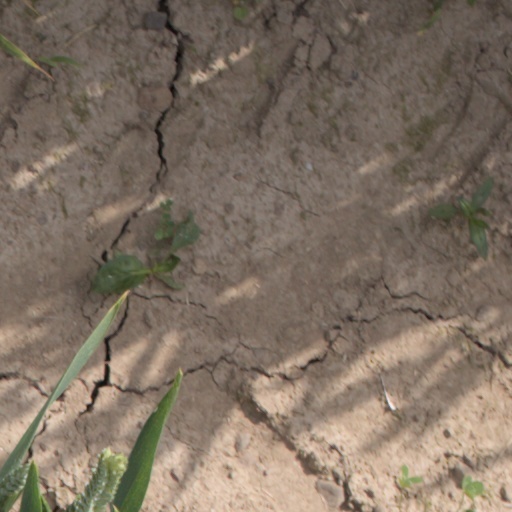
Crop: wheat